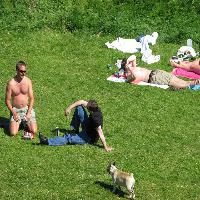
Weather: sun or clear